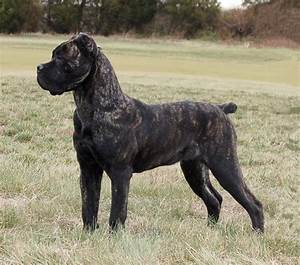
Label: dog